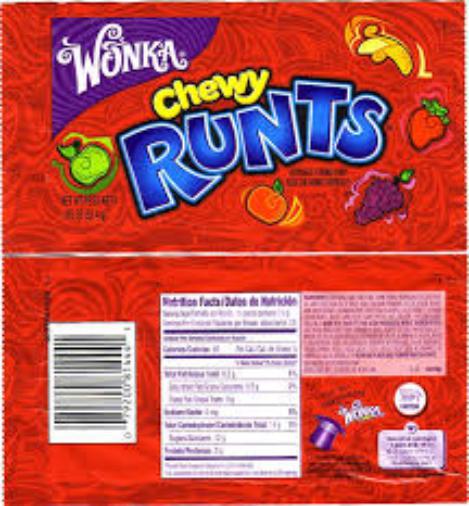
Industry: Food